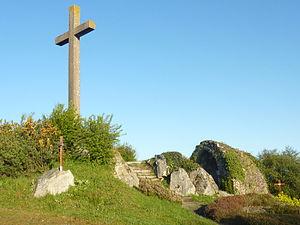
Lampaul-Guimiliau
Lampaul-Guimiliau [lɑ̃pɔl gimiljo] est une commune du département du Finistère, dans la région Bretagne, en France.